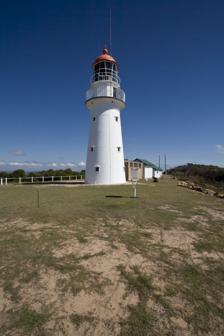
Building: Bustard Head Light
Country: Unknown
Year built: 1868
Lighthouse Bustard Head Light Bustard Head Light in 2006 Location Seventeen Seventy , Gladstone Region , Queensland , Australia Coordinates 24°01′20″S 151°45′52″E / 24.022303°S 151.764492°E / -24.022303; 151.764492 Tower Constructed 1868 Construction cast iron tower Automated 1986 Height 58 ft (18 m) Shape conical tower with balcony and lantern Markings white (tower), red (dome) Power source mains electricity Operator Australian Maritime Safety Authority Heritage listed on the Queensland Heritage Register Light Focal height 336 ft (102 m) Lens AGA 250mm rotating lens Intensity 200,000 cd Range 21 nautical miles (39 km; 24 mi) Characteristic Fl(2) W 10s Bustard Head Light is an active lighthouse located on the southeast tip of Bustard Head, a headland , about 20 kilometres (12 mi) northwest of Seventeen Seventy , in the Australian state of Queensland , within the Eurimbula National Park and locality of Eurimbula . Built in 1868, it is the second-oldest lightstation in the state, following Cape Moreton Light , and the first to be built in Queensland after its formation in 1859. It is also one of the first in Australia to be constructed using bolted prefabricated segments of cast iron , and one of only two such lighthouses in Queensland, the other being its sibling, Sandy Cape Light . It serves as the central relay for Dent Island Light , Pine Islet Light and Lady Elliot Island Light and as the radio check post for Cape Capricorn Light , Sandy Cape Light and Double Island Point Light . Bustard Head was named by Captain James Cook in 1770, in honour of a bustard which was shot and eaten by the landing party at the location. History Lighthouse keeper, M. J. Rooksley in front of the lighthouse and the original cottages, 1902 General arrangement of the tower, 1865 The Government of Queensland was formed in 1859. In 1862, the Queensland government appointed the first Portmaster, Commander George Poynter Heath . However, it was only in 1864 that two committees were appointed to deal with the issue of coastal lighthouses. One of the locations believed by these committees to require a lighthouse was Bustard Head. In practice, Bustard head became the first to be constructed by the new government. Orders for the tower and the lantern were placed in 1865, with Hennet, Spinks and Company of Bridgwater, England and Chance Brothers of Birmingham, England , respectively. Both orders shipped to Brisbane in April 1867, and a construction tender was awarded to W. P. Clark in August 1867, for erecting the lighthouse and building the other buildings required for the station. Though the contract stated six months of construction, actual work took ten months, and the light was first lit on 29 June 1868. W. P. Clark was to later construct Double Island Point Light (1884), Pine Islet Light (1885), Low Isles Light (1877) and to start the construction of Cape Cleveland Light and Dent Island Light (1878). Bustard Head Light, 1932 In May 1932 the original cottages were destroyed in fire. In 1935 the stairs which were originally outside the tower were relocated within the tower. The lighthouse was automated during 1985–86, and finally de-manned in 1986, leaving it to neglect and vandalism for the next 16 years. In 2001 the Bustard Head Lighthouse Association, a volunteer organisation led by Stuart Buchanan, obtained a twenty-year lease on the premises and started restoring it using funds from a federal grant, local businesses and self-funding. The station was fully restored, and it is now managed by the association. Current display The current light characteristic is two white flashes, separated by three seconds, every ten seconds (Fl.(2)W. 10s), visible for 21 nautical miles (39 km; 24 mi). The light source is a 1000 Watt 120 Volt tungsten-halogen lamp , with an intensity of 200,000 cd . The light is fed by Mains electricity , with a standby diesel alternator . The current optical apparatus is an AGA 250-millimetre (9.8 in) rotating lens. Structures The lighthouse is conical in form. It stands 18 metres (59 ft) high, constructed of prefabricated cast iron plates, and painted white, with splayed flanges at the base, much like the Sandy Cape Light. The tower is topped by a cantilevered iron gallery, with a simple iron balustrade . Inside the tower is a spiral iron staircase with cast iron steps, adjoined to the internal walls. Entrance to the lighthouse was originally via an external flight of stairs and a small landing leading to a door on the second floor. In 1935 and entrance was provided on the ground floor and the stairs were relocated within the tower. On top of the gallery is the original 9-foot-6-inch (2.90 m) diameter Chance Bros lantern. In the lantern room is a catwalk , supported by ornate iron brackets. The dome of the lantern is copper clad and painted red, and itself topped with a spherical knob and a weather vane . The lighthouse is fenced. The residences at the station consist of two one-storey lighthouse keeper 's houses. They are timber framed , clad with fibro and with corrugated fibro roofs, with stainless-steel gutters. One of them is occupied by a site manager and the other serves as a display with lighthouse artefacts. Another notable structure at the station is an old powerhouse, timber-framed and clad with cement sheet and a gabled corrugated fibro cement roof with stainless-steel gutters. The new powerhouse is brick constructed on a concrete foundation. Other structures include a fenced fuel store, a tool shed, a garage/stores shed, and a bulk fuel farm. They are mostly timber-framed and clad with fibro. Also on the premises is a cemetery surrounded by a white picket fence, located about 300 metres (980 ft) northeast of the station. It contains nine graves dating from 1879 to 1911 as well as two unmarked, child-sized graves. Site operation and visiting The light is operated by the Australian Maritime Safety Authority . The site is managed by the Bustard Head Lighthouse Association. The site is accessible by boat only. The site and tower are open to tours which are available daily. See also Queensland portal Engineering portal List of lighthouses in Australia Notes